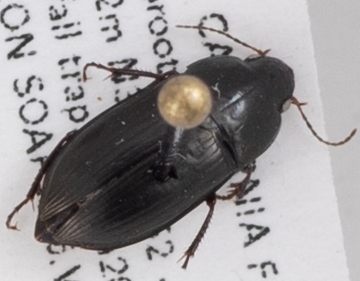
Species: Amara conflata
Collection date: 2019-06-05
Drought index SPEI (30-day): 2.01
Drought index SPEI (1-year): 0.39
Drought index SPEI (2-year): -0.086